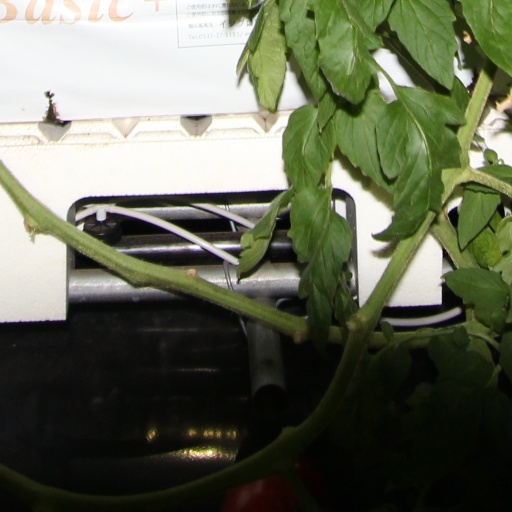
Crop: tomato